Western Community Hospital

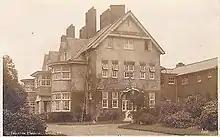
Shirley Isolation Hospital

The facility has its origins in two houses on West Quay in Southampton which were acquired to create an isolation hospital in 1874. Southampton Corporation acquired the passenger ship, "City of Adelaide", and moored it just off Millbrook Point to provide further isolation facilities in 1893. At a meeting of the Local Board of Health later that year, concern was expressed about the ship being anchored off the point where children played on the beach.